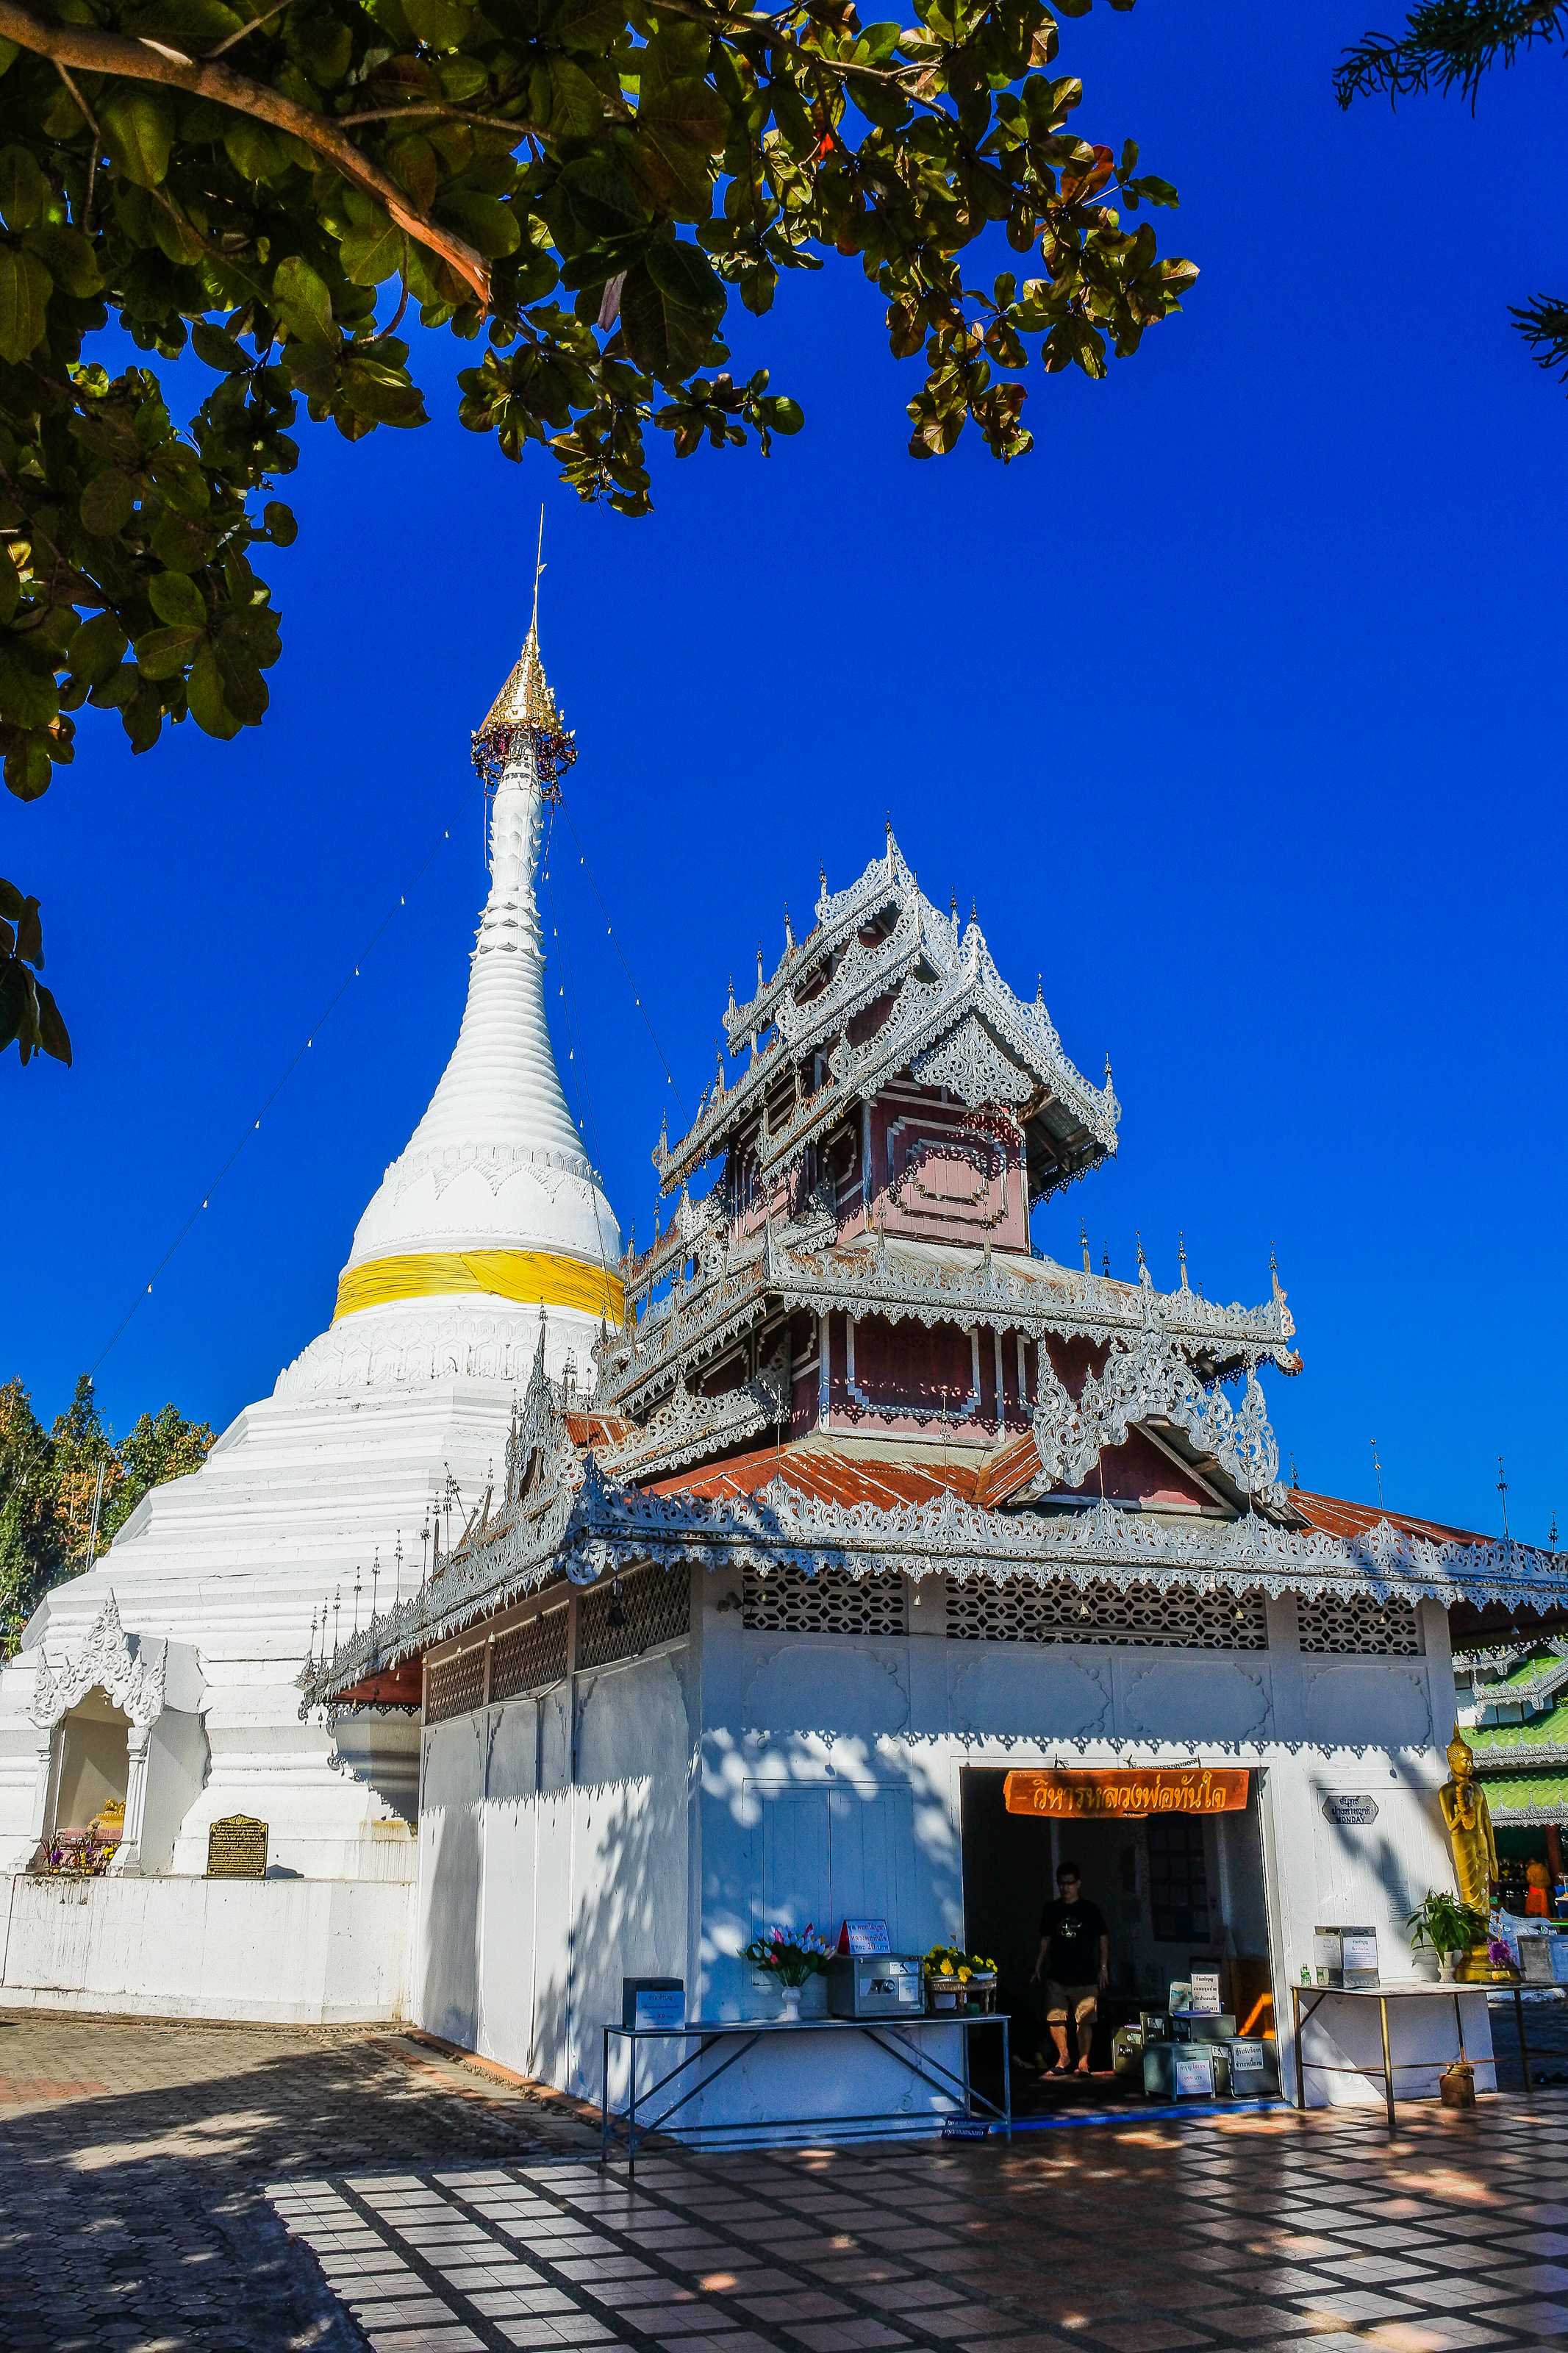
dusk, prang, tourism, skyline, holiday, twilight, chaing, mai, thailand, landmark, architecture, phraya, famous, asia, destinations, night, bangkok, thai, wat, buddhism, stupa, religion, culture, vacations, sunset, travel, southeast, place of worship, temple, sky, building, pagoda, monastery, historic site, shrine, hindu temple, tree, world, chinese architecture, tower, vacation, cloud, tourist attraction, steeple, spire, japanese architecture